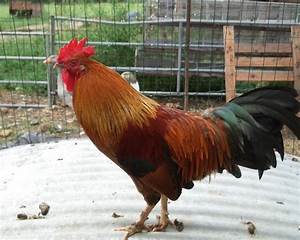
Label: gallina